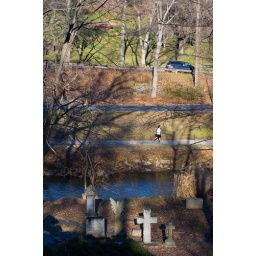
rock creek, the parkway and the trail, seen from oak hill cemetery in georgetown